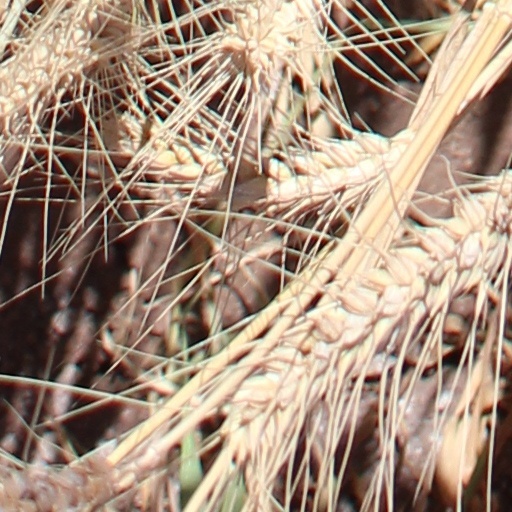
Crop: wheat